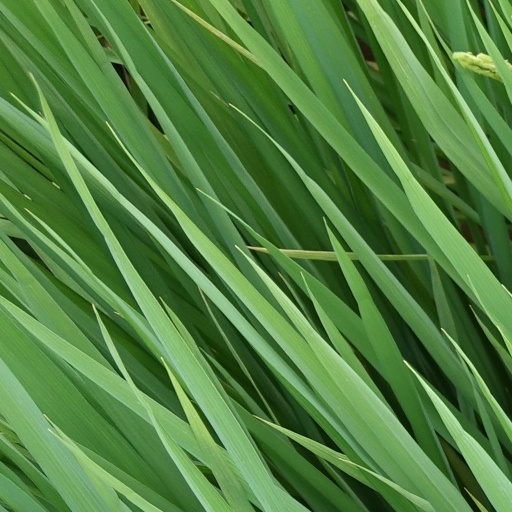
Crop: rice